Pop-punk

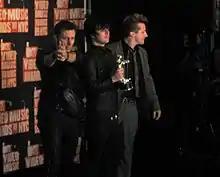
Green Day, who helped usher in the genre's mainstream success, at the 2009 MTV Video Music Awards

During the late 1980s and early 1990s, pop-punk bands such as Green Day, the Queers, the Mr. T Experience and Screeching Weasel emerged from the record label Lookout! Records with a sound indebted to Buzzcocks, the Ramones, and the Undertones. In August 1992, early 1990s California punk rock and pop-punk was noticed by the magazine "Spin" when the magazine published a story called "California Screamin, which is about the early 1990s underground punk rock scene in California, mentioning pop-punk bands like Screeching Weasel and Green Day. Screeching Weasel's 1991 album "My Brain Hurts" influenced many subsequent pop-punk bands, with bands like Blink-182, Allister and Alkaline Trio citing them as an influence. Social Distortion, known for playing genres like traditional punk and cowpunk, achieved moderate success starting in the early 1990s prior to the 1994 mainstream explosion of pop punk. The band's self-titled album (1990) and "Somewhere Between Heaven and Hell" (1992) both eventually were certified gold in the United States.